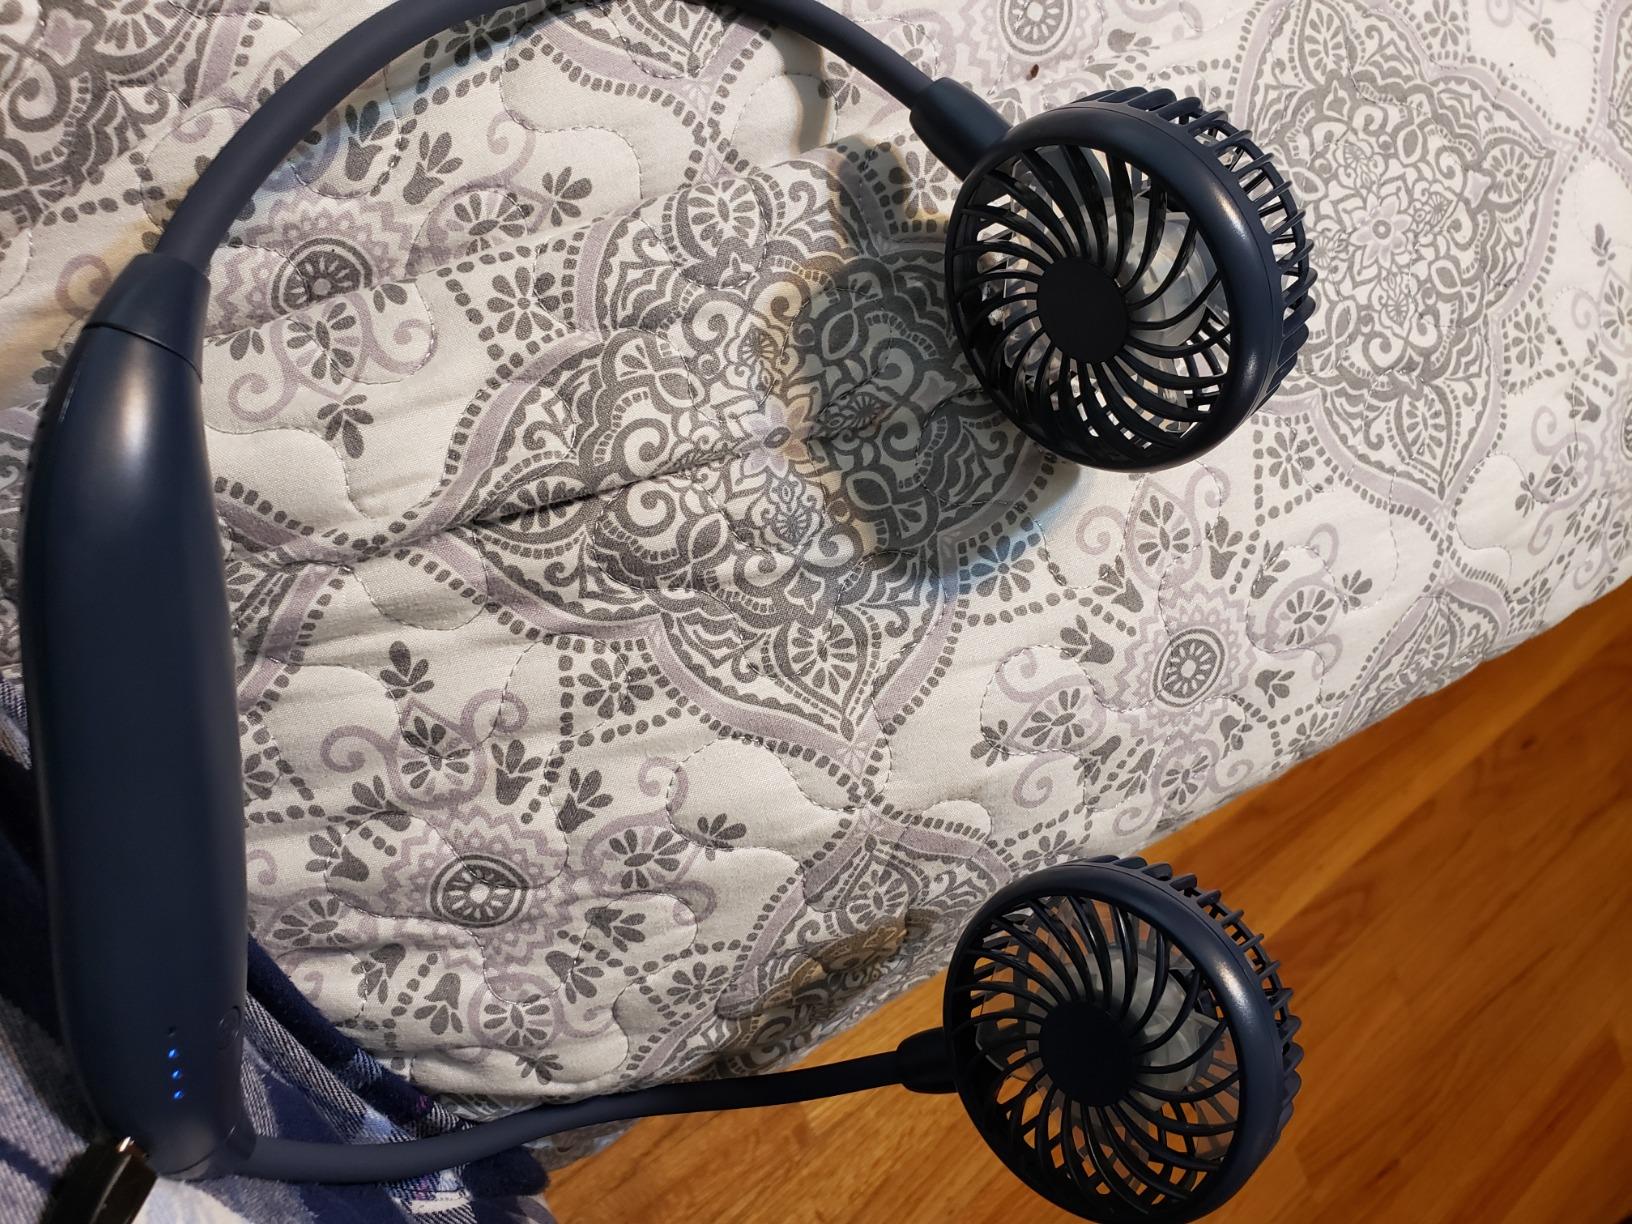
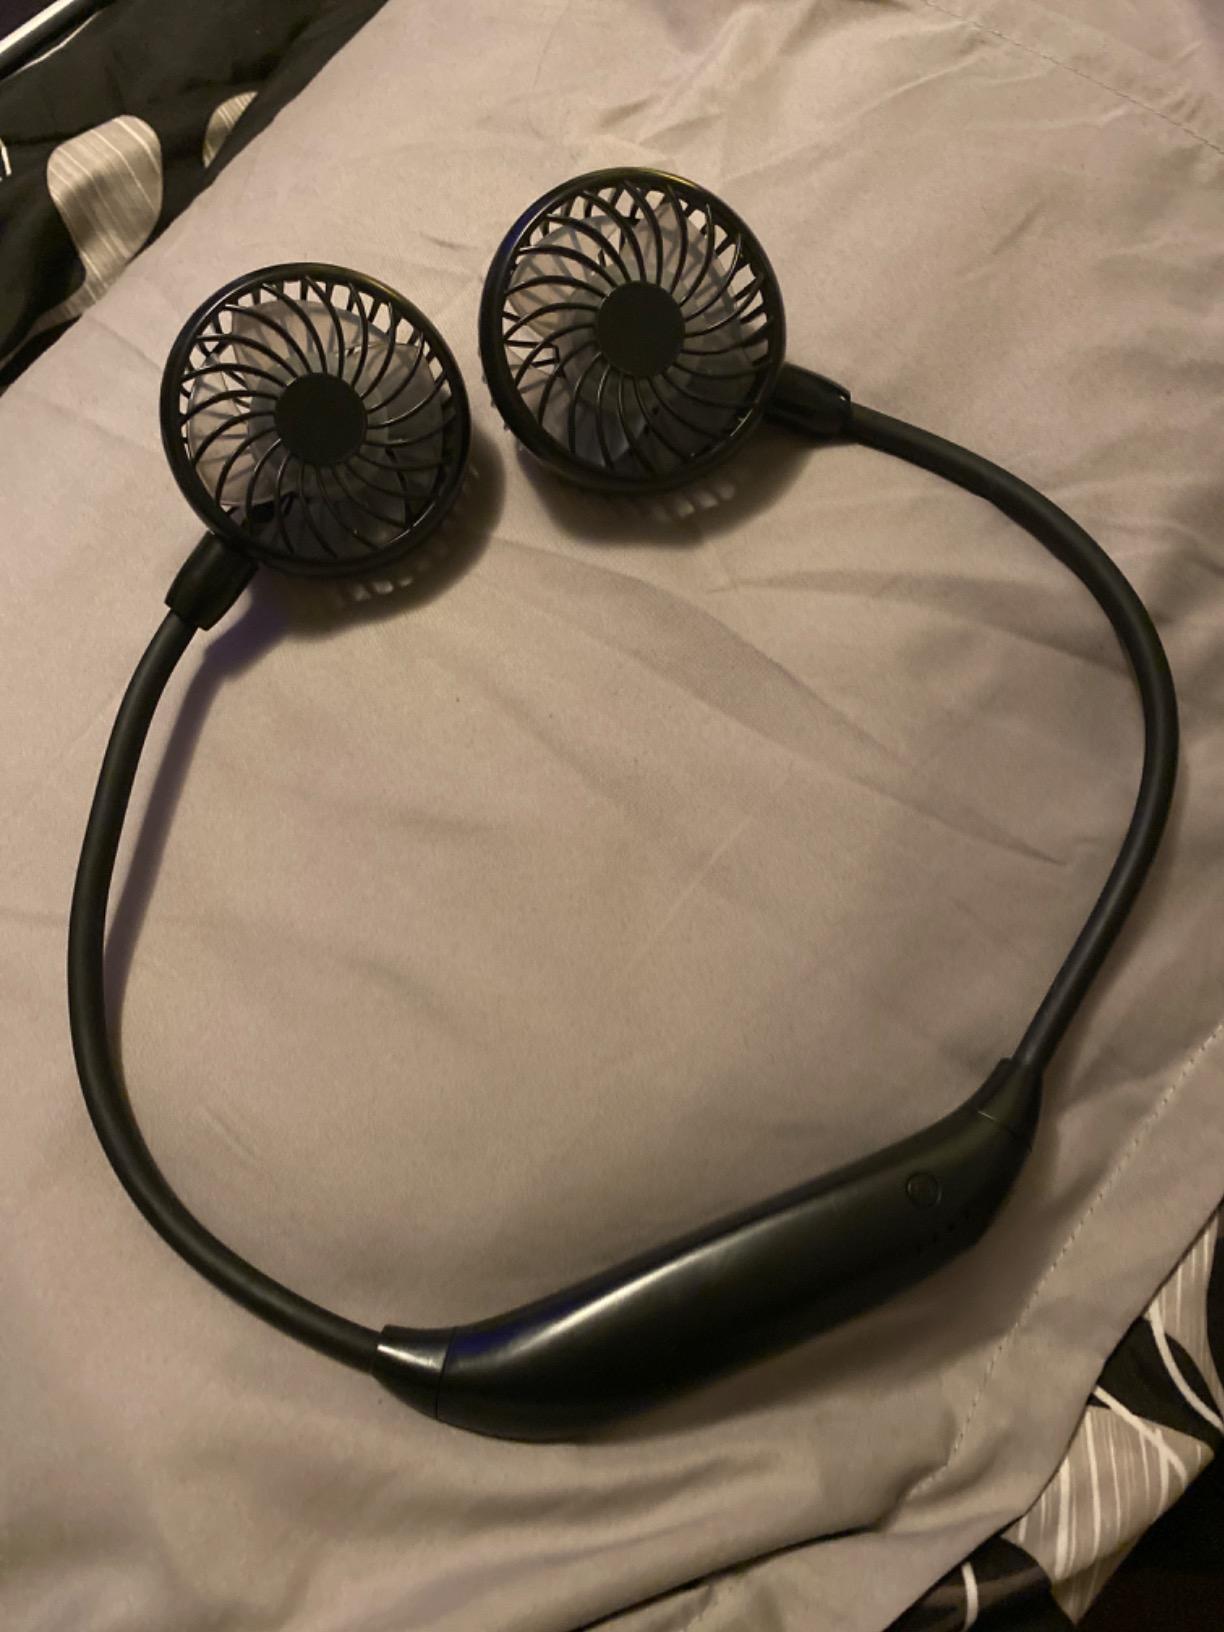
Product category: fan
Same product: no